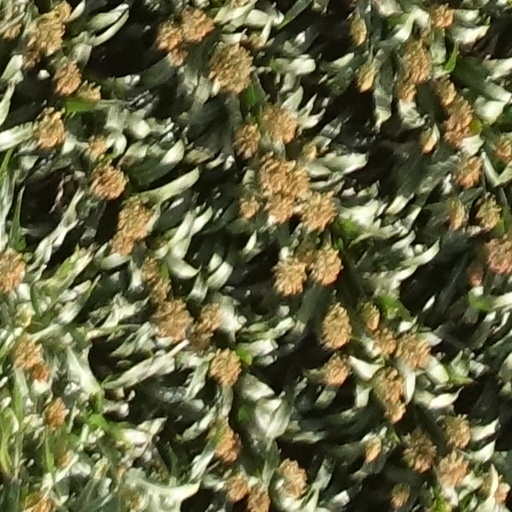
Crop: sorghum